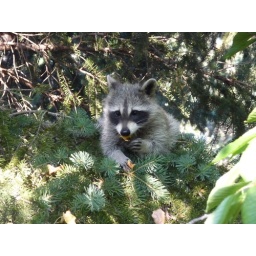
hangin in the pine tree